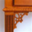
Label: table